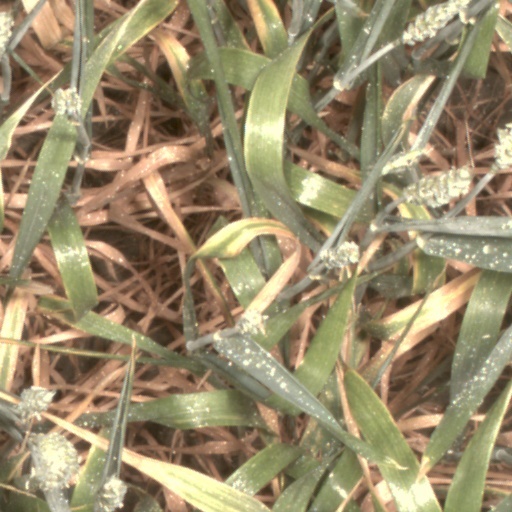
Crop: wheat